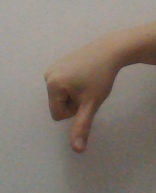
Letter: waw